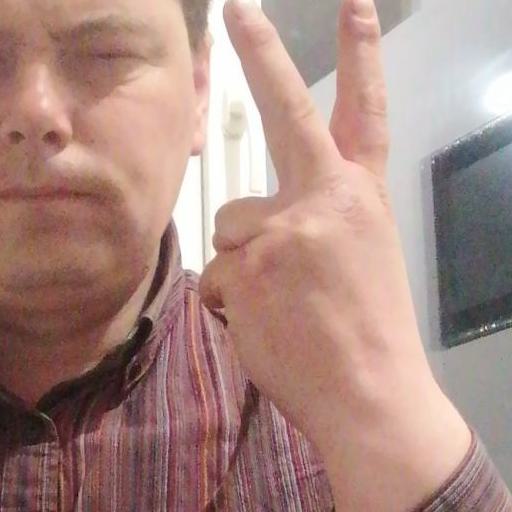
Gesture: peace_inverted